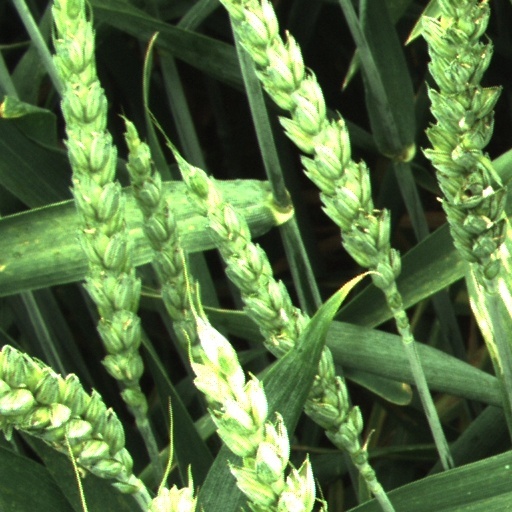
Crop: wheat